President of Kyrgyzstan

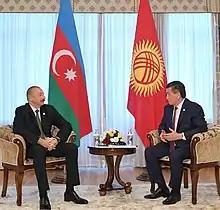
Sooronbay Jeenbekov receiving Ilham Aliyev at the State Residence No.2, or known as the Cholpon-Ata State Residence.

The head of state holds significant power as provided for in the constitution. This states that they have the authority to: